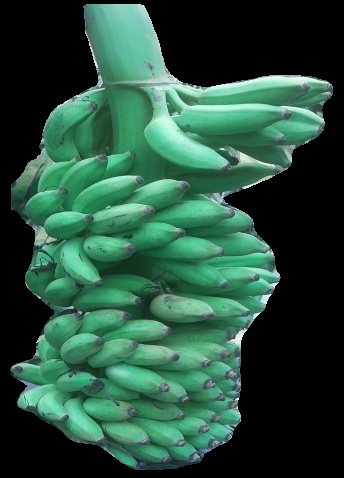
Variety: elakki-bale
Grade: grade1